Albertus Van Loon House

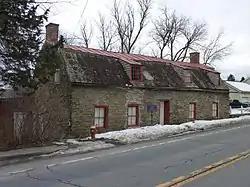

The Albertus Van Loon House (like "van loan") is a 1.5 story native stone home in the village of Athens, New York, United States. Built in 1724 by Albertus Van Loon, one of eight children of Jan Van Loon,